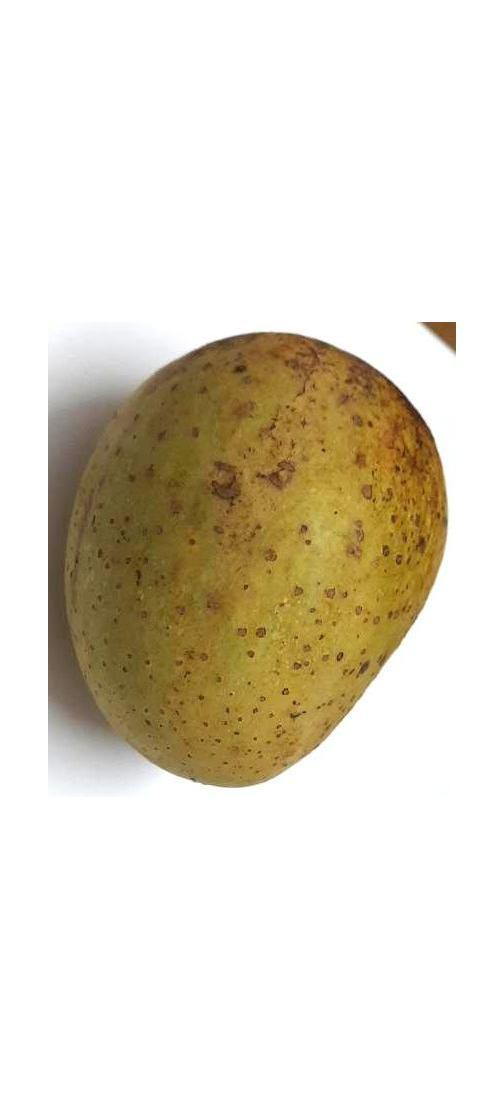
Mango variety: Gourmoti